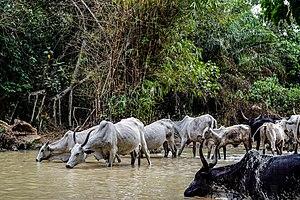
Abreuvage de troupeau de bovins en transhumance dans la forêt de Lokoli
La forêt marécageuse de Lokoli est une aire protégée du Bénin située au sud du pays, sur le territoire de la commune de Zogbodomey dans le département du Zou.